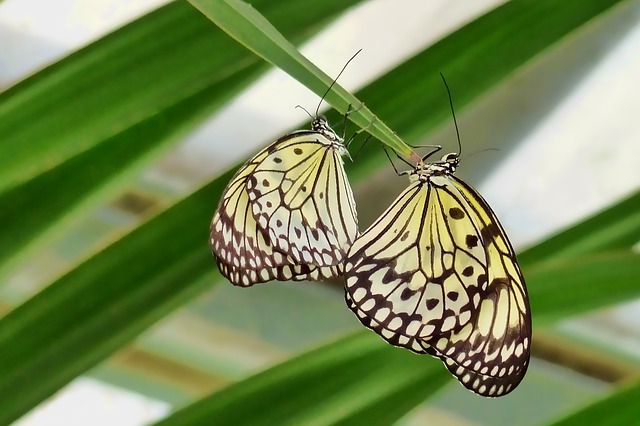
Label: butterfly